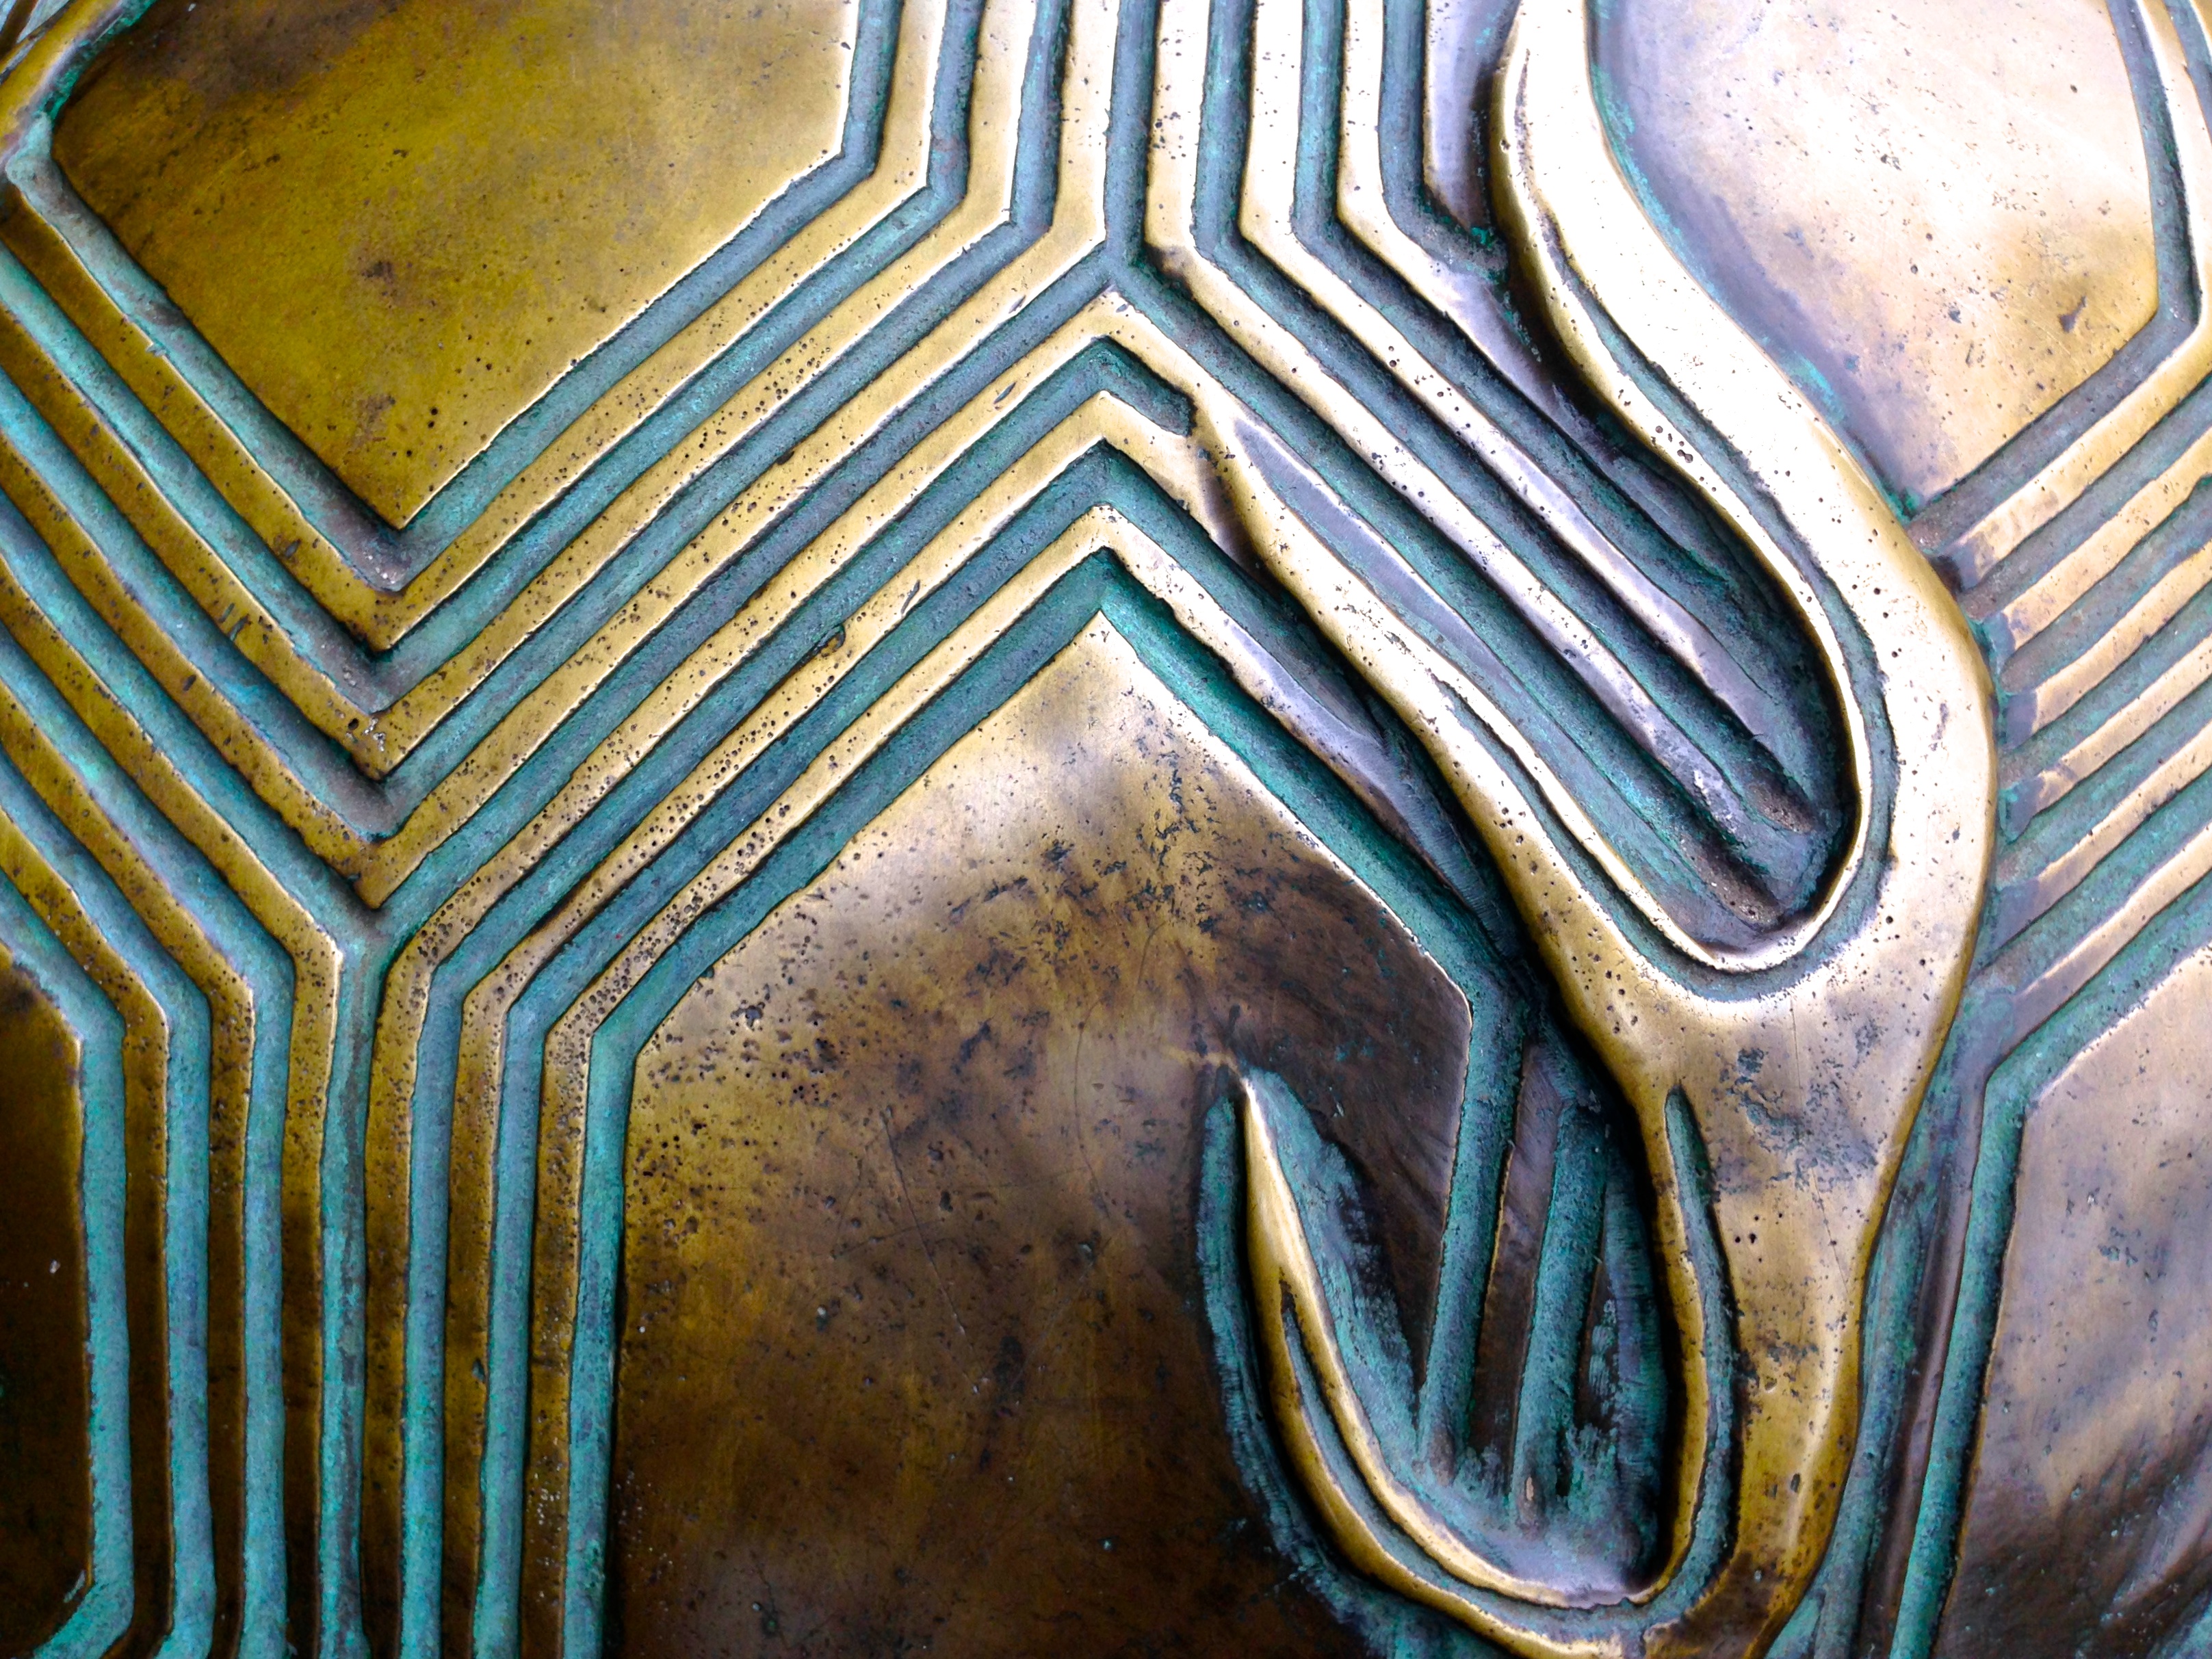
wood, window, statue, blue, painting, sculpture, art, symmetry, carving, modern art, ancient history